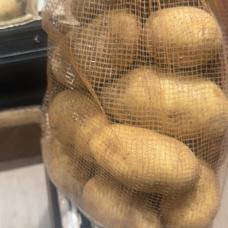
Label: vege